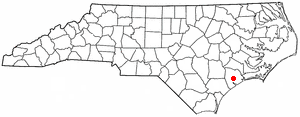
La ville de Jacksonville est le siège du comté d'Onslow, situé en Caroline du Nord, aux États-Unis.